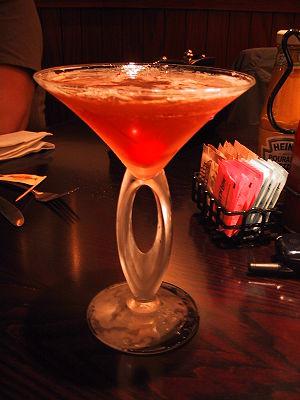
Le Cosmopolitan est un cocktail de couleur rose, classique des cocktail officiel de l'IBA, à base de vodka, de triple sec, de citron vert, et de jus de canneberge.